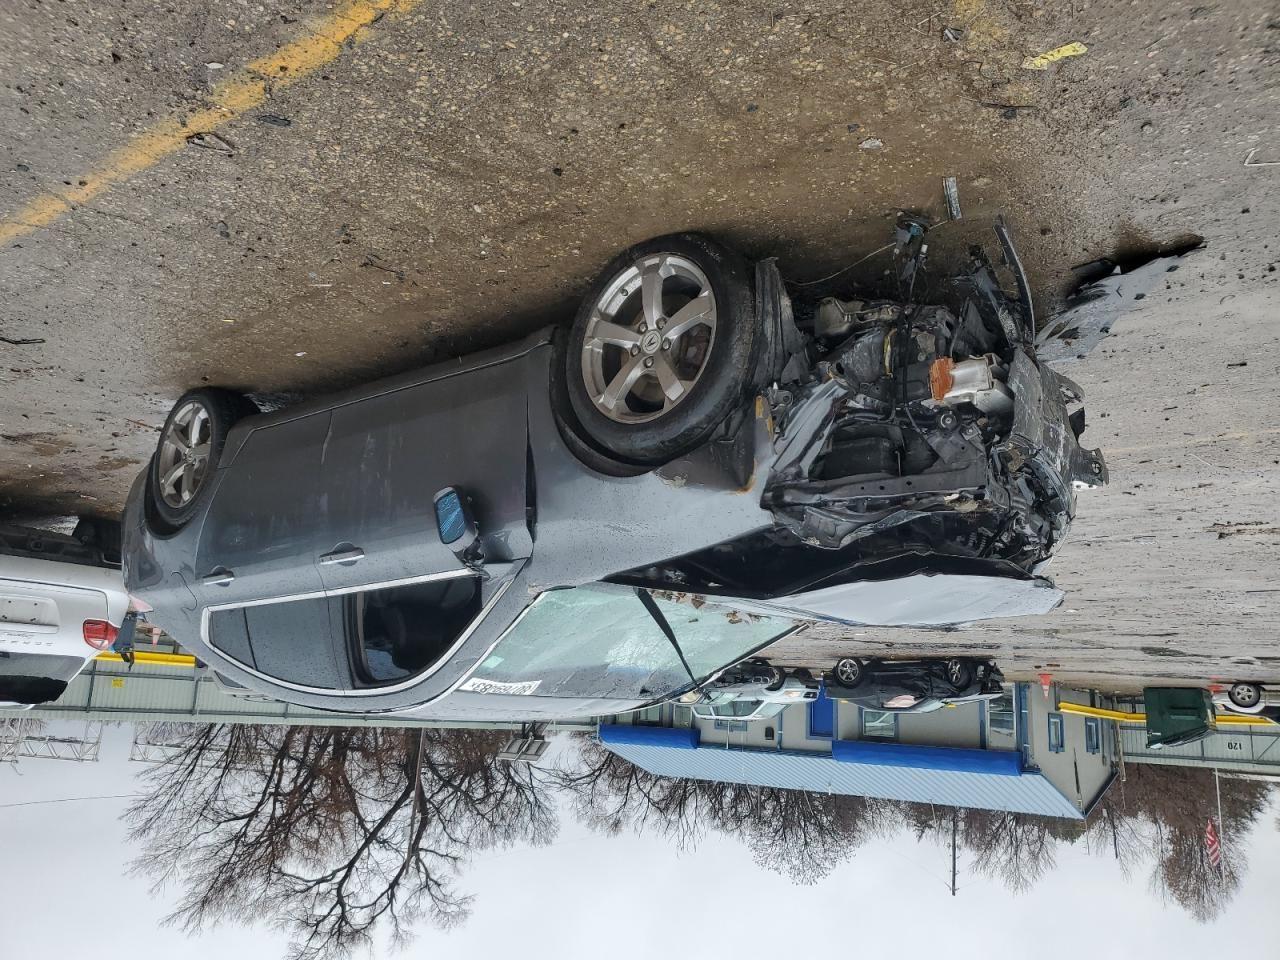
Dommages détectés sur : plaque d'immatriculation avant, pare-choc avant, feu avant droit, feu avant gauche, capot, pare-brise avant, aile avant gauche, porte avant gauche, porte arrière gauche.
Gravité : majeur